The Fall of a Nation

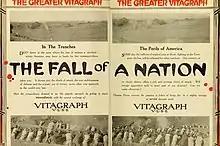
Print advertisement

The Fall of a Nation is a 1916 American silent drama film directed by Thomas Dixon Jr., and a sequel to the 1915 film "The Birth of a Nation", directed by D. W. Griffith. Dixon, Jr. attempted to cash in on the success of the controversial first film. "The Fall of a Nation" is considered to be the first ever "feature-length" film sequel, though it was predated by "short" film sequels such as "The Little Train Robbery" and "Sherlock Holmes II: Raffles Escaped from Prison". Based upon Dixon's novel "The Fall of a Nation", the film is now lost, although the complete score survives.